Terminal 1 of Shuangliu International Airport station

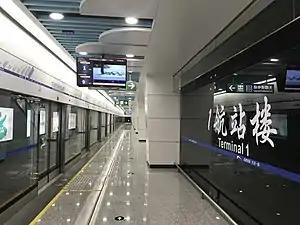

Terminal 1 of Shuangliu International Airport is a station on Line 10 of the Chengdu Metro in China. It was opened on 6 September 2017. The station serves Terminal 1 of Chengdu Shuangliu International Airport.